Philip III of Spain

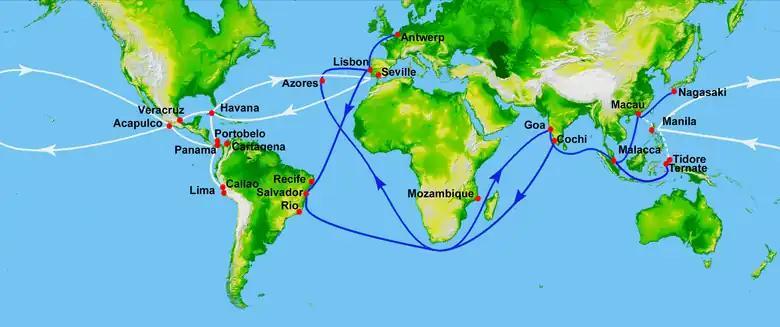
Trade Routes of the Iberian Union around the world

A period of instability commenced in the Kingdom of France with the death of Henry IV, who supported the war against Spain. In a sequence of aggressive policy moves, and largely without firm direction from Philip, his two regional proconsuls (the Duke of Osuna, viceroy of Naples and the Marquis of Villafranca, the Governor of Milan) directed the Spanish policy in Italy, encountering resistance from the Duchy of Savoy and the Republic of Venice. To secure the connection between Milan and the Netherlands, a new route for the Spanish Road was opened through Valtellina, then part of the independent state of the Three Leagues (the present-day canton of Graubünden, Switzerland), and in 1618 the plot of Venice occurred, in which the authorities engaged in the persecution of pro-Spanish agents.